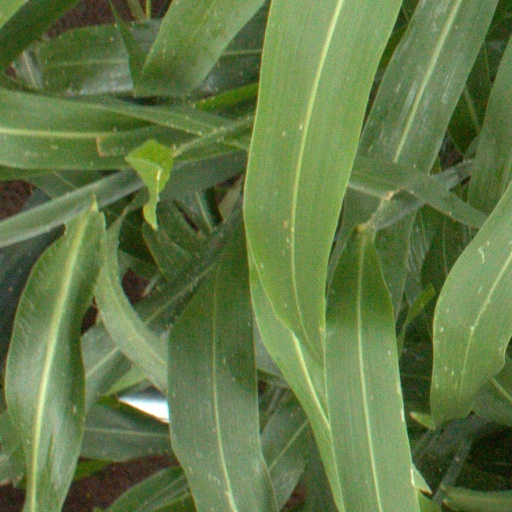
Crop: sorghum